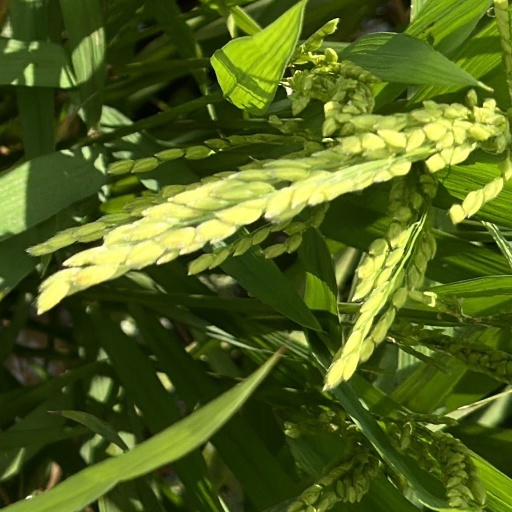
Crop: rice